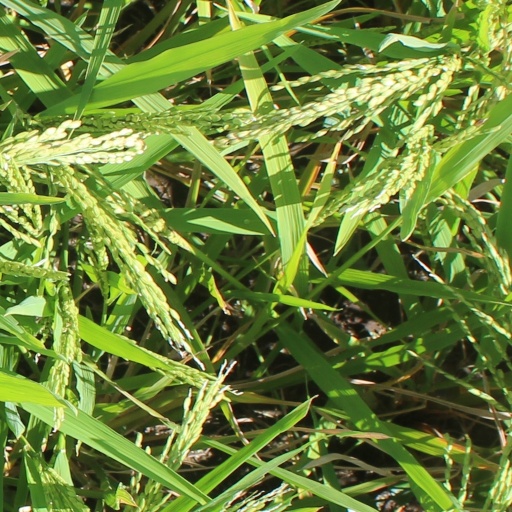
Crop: rice